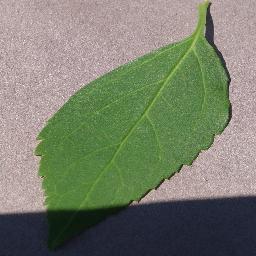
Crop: cherry
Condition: (including_sour)_healthy